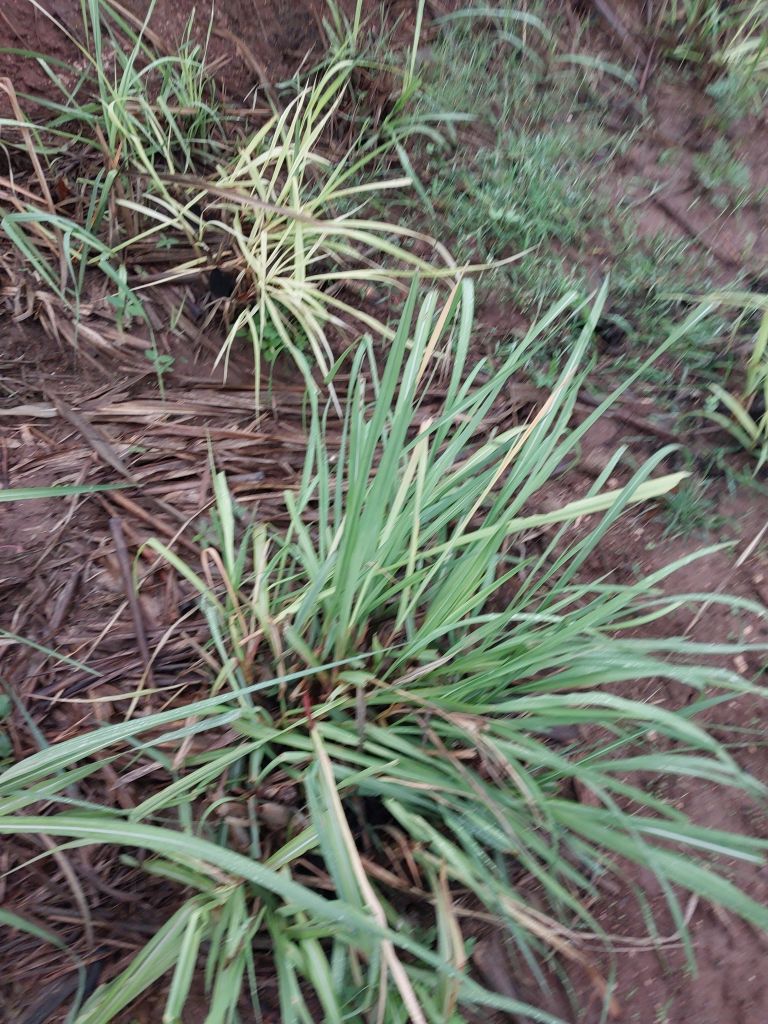
Label: Grassy shoot